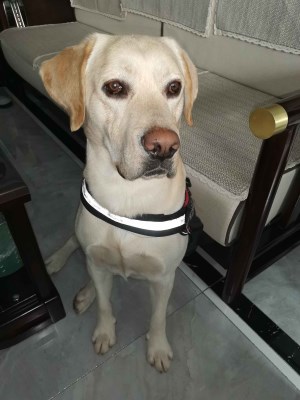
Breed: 3580-n000122-Labrador_retriever